Ramsgate

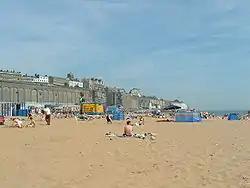
Ramsgate Main Sands

Ramsgate is located 78 miles from central London in an east south-easterly direction at one of the most easterly points of the United Kingdom (the furthest point east is Lowestoft in Suffolk).